Sri Ramakrishna, the Great Master

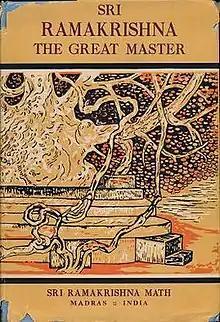
First edition

Sri Ramakrishna the Great Master, translated by Swami Jagadananda (a disciple of Sarada Devi), is an English translation of the Bengali biography "Sri Ramakrishna Leela Prasanga", of Sri Ramakrishna, the 19th-century Indian saint and mystic. Its Bengali original was written by Swami Saradananda, which is based on interviews of persons who knew or interacted with him. It is therefore a first-hand source. The original Bengali version published was composed in five volumes and was the first full-scale biography of the saint. This is an eyewitness account and therefore carries more credibility than later books on Sri Ramakrishna. The English translation was first published in 1952. The original Bengali book was written from 1909 to 1919, over a period of ten years, in order to repay the debt incurred for constructing Udbodhan House for Holy Mother Sri Sarada Devi.